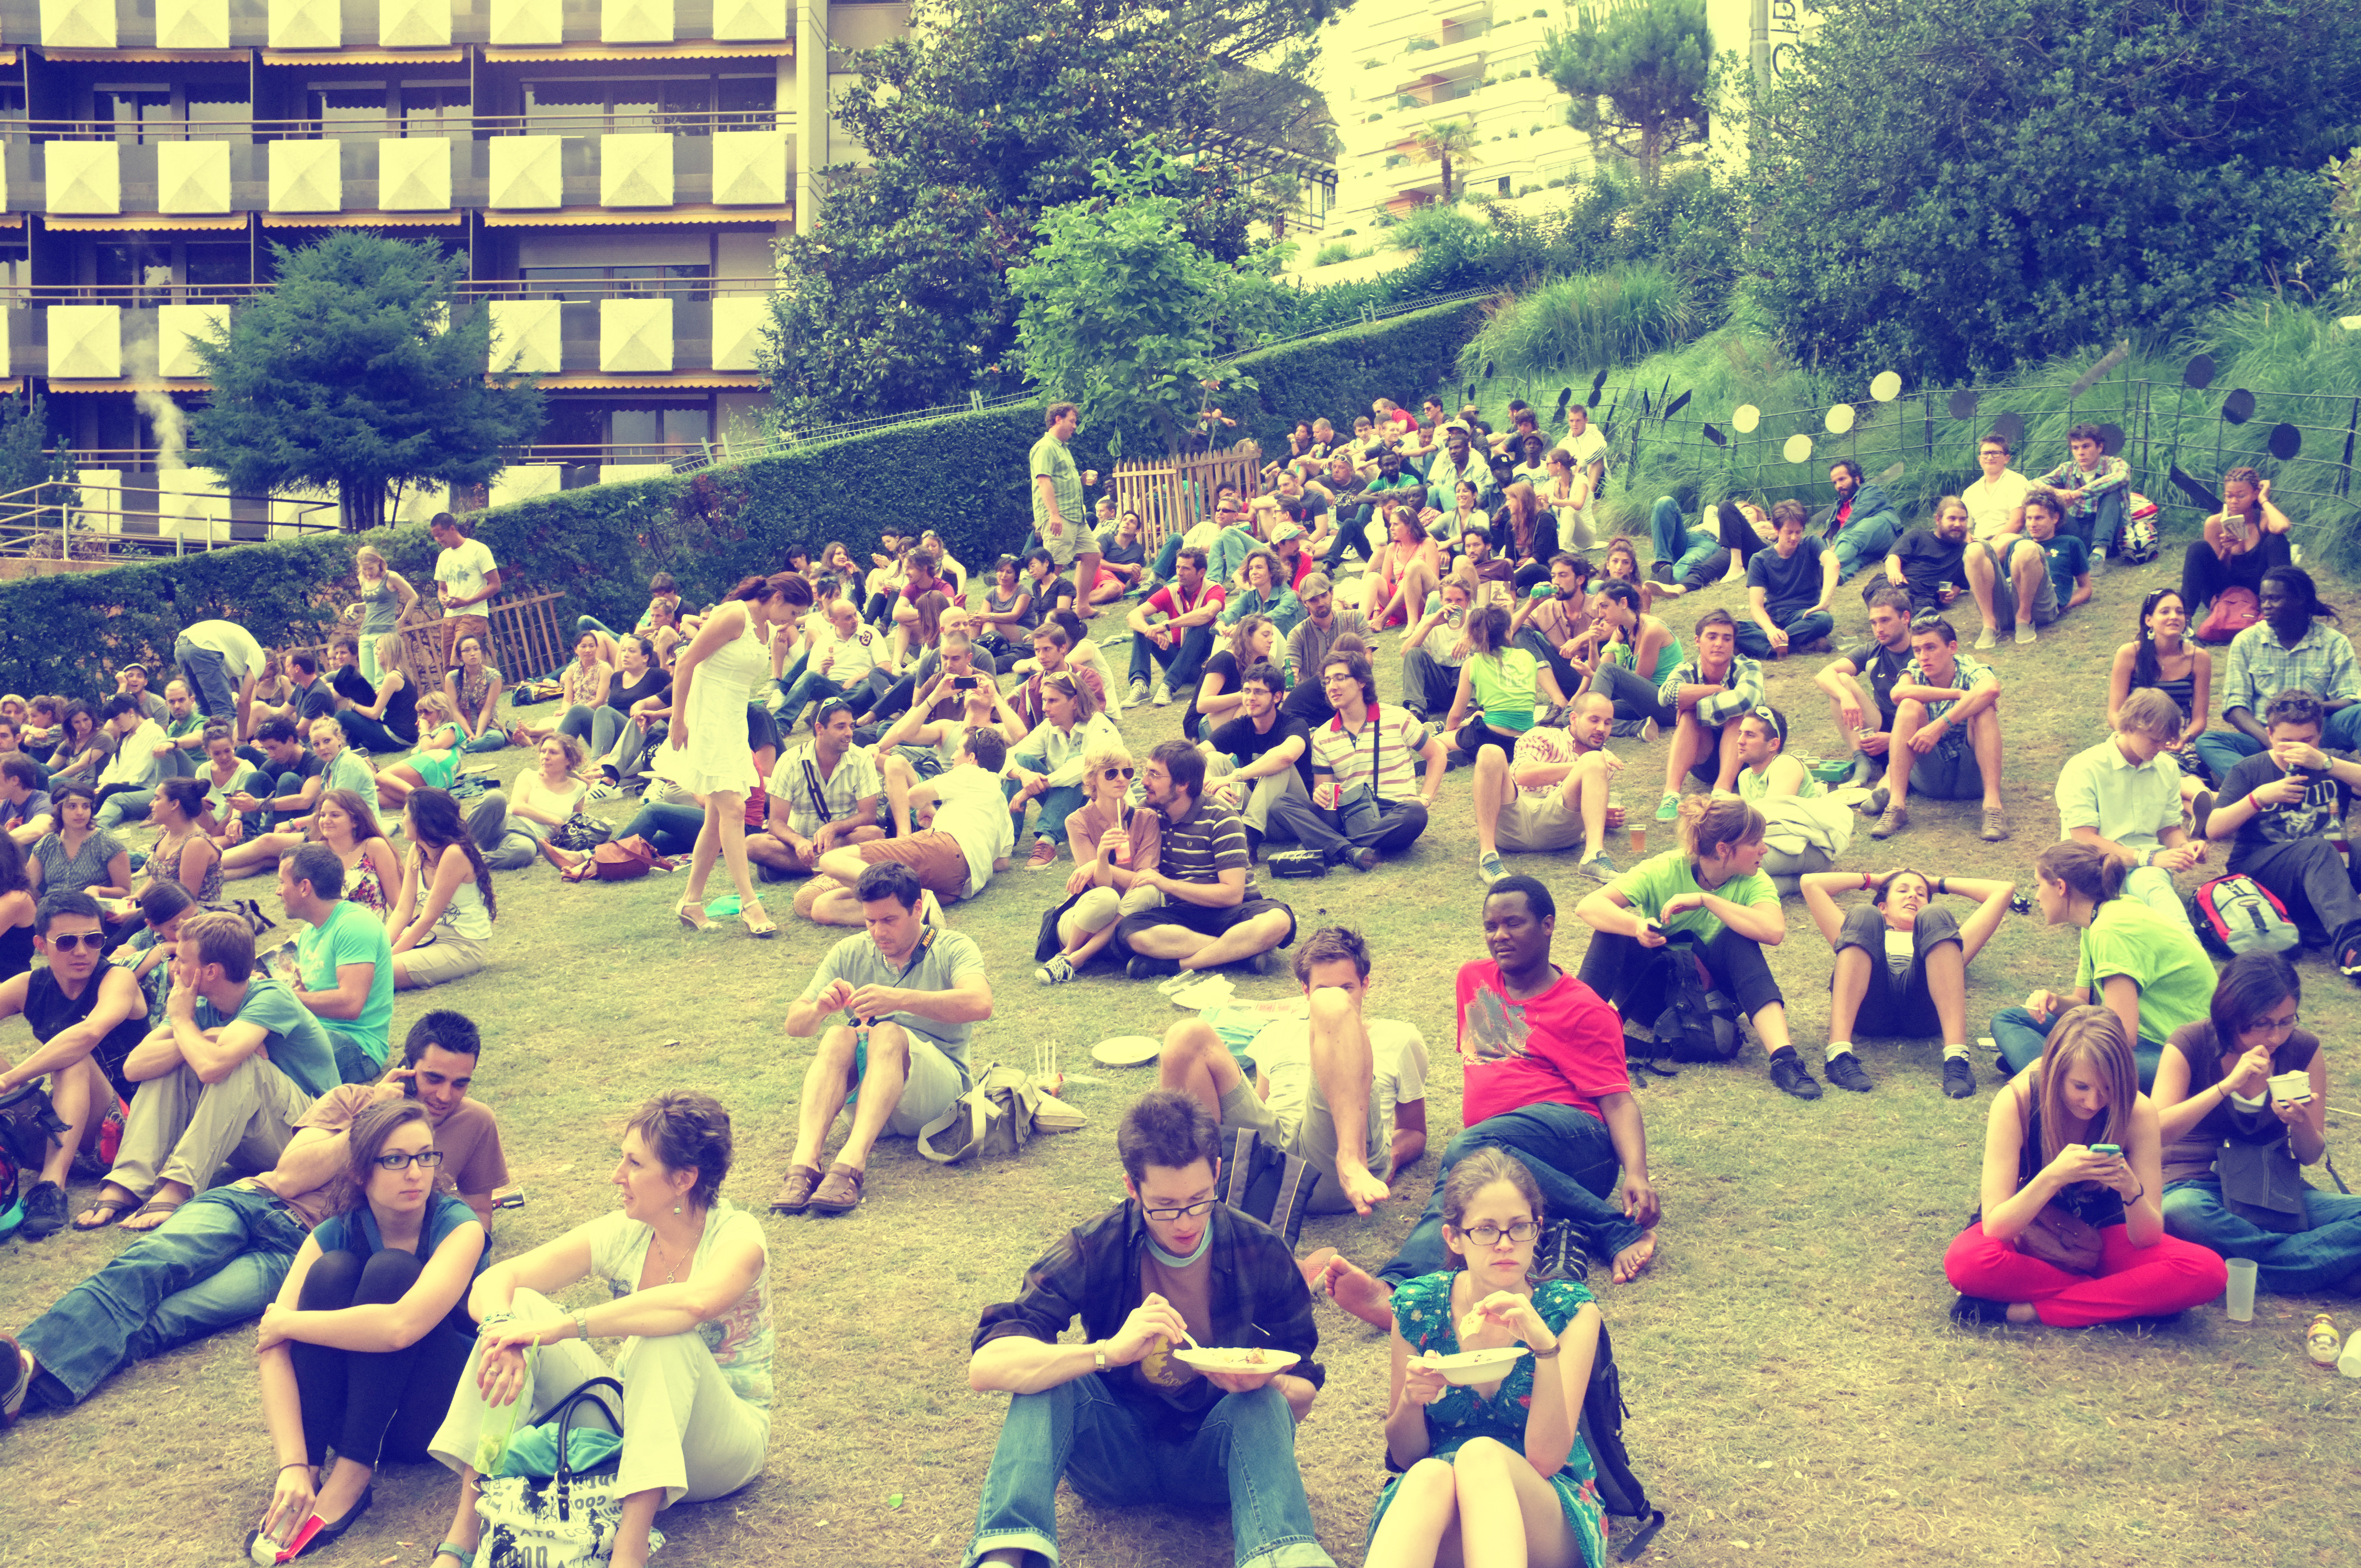
people, street, urban, crowd, fujifilm, jazz, 2012, x100, switzerland, fuji, montreux, finepixx100